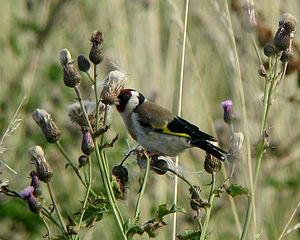
Le Chardonneret élégant est une espèce de passereaux de la famille des fringillidés, partiellement migratrice, petite et très bariolée.